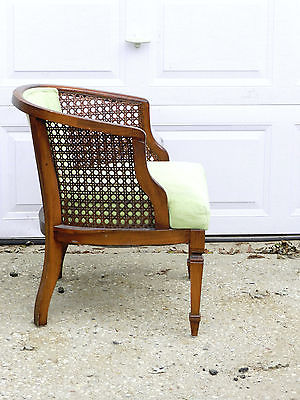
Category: chair